Scimitar

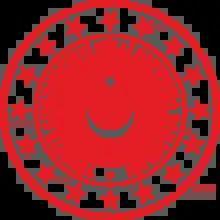
Seal of the Ministry of National Defense of Türkiye with a Turkish scimitar at the bottom

The sword (or "saif") is an important symbol in Arab cultures, and is used as a metaphor in many phrases in the Arabic language. The word occurs also in various symbolic and status titles in Arabic (and adopted in other languages) used in Islamic states, notably: